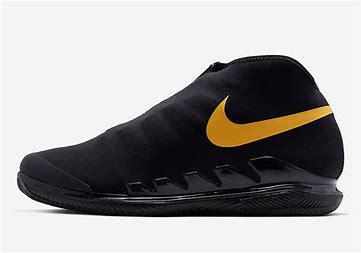
Brand: Nike
Model: Court Air Zoom Vapor X